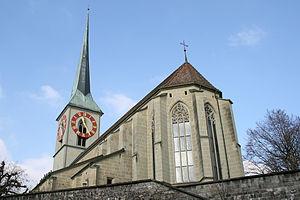
Cette liste présente la moitié des biens culturels d'importance nationale dans le canton de Berne. Cette liste correspond à l'édition 2009 de l'Inventaire Suisse des biens culturels d'importance nationale pour le canton de Berne. Il est trié par commune et inclus : 345 bâtiments séparés, 43 collections et 30 sites archéologiques et 4 cas particuliers.